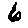
Label: 6